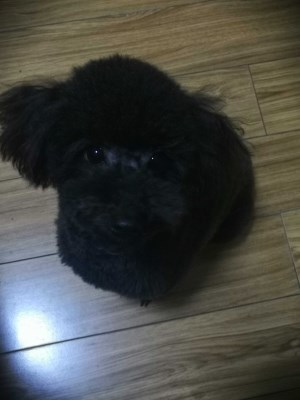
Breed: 7449-n000128-teddy